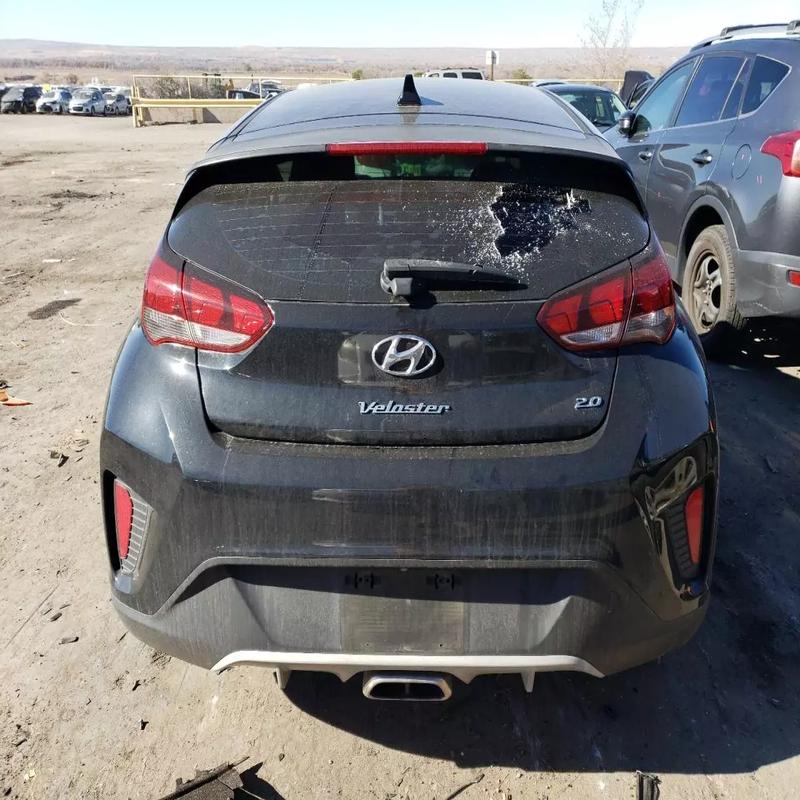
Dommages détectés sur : pare-brise arrière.
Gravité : mineur